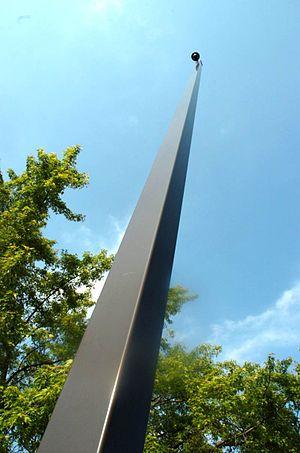
L'économie de la surveillance désigne le rôle économique grandissant des modes de surveillance de la population comme nouvelles sources de profit pour des secteurs variés de l'économie. À titre d'exemple, le secteur du courtage des données personnelles représente à lui seul un chiffre d'affaires annuel estimé en 2013 à 200 milliards de dollars aux États-Unis, soit près du triple du budget total annuel alloué par le gouvernement américain à ses services de renseignement.